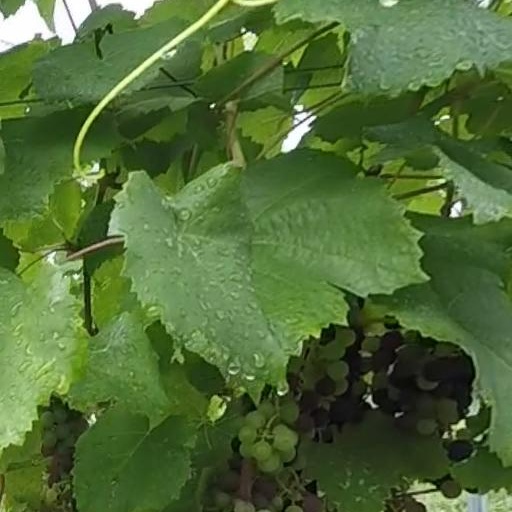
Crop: grape